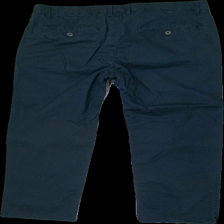
View: back
Type: Trousers
Category: Men
Brand: Dressman
Colors: Blue
Material: 100% Cotton
Cut: Regular
Season: All
Price range: 50-100
Recommended usage: Reuse
Description: a bit washed out